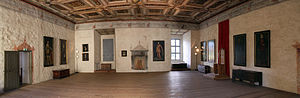
Kalmar Slot / Slotsruinen
Kalmar Slot er et svensk slot i Kalmar, Kalmar län, Småland. Slottet er beliggende hvor Kalmars middelalderlige havn lå i Slottsfjärden, og har spillet en afgørende rolle i Sveriges historie, siden slottets opførelse blev påbegyndt i slutningen af 1100-tallet. På det sted blev der på Knut Erikssons tid bygget et kastel – et rundt befæstningstårn. Magnus Ladulås lod i 1280'erne bygge en forsvarsborg rundt om kastellet. I 1397 var slottet centrum for en af de vigtigste politiske begivenheder i Nordens historie: dannelsen af Kalmarunionen – en union bestående af de nordiske lande, skabt af dronning Margrete 1.